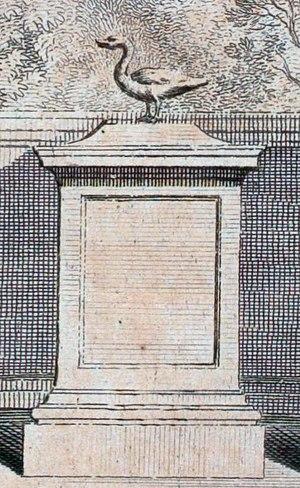
Le Canard de Vaucanson, également appelé le Canard digérant, digérateur ou défécateur, est un canard automate, créé par Jacques de Vaucanson vers 1734 et présenté au public en 1739, célèbre tant pour le naturel, la complexité et la diversité de ses mouvements que pour la manière réaliste dont il simule la digestion et la défécation. Cet automate impressionne vivement le public, assoit la renommée de Vaucanson et devient un symbole du rationalisme scientifique des Lumières. Il connaît une longue exploitation, jusqu'à la fin du XIXᵉ siècle, les circonstances de sa disparition restant incertaines. Sa digestion par dissolution des aliments est généralement considérée comme étant le produit d'expédients plutôt que d'une réelle simulation du processus physiologique.